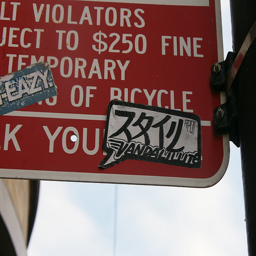
a street sign with stickers stuck on it
a parking restriction sign with some stickers stuck on it
A street sign giving warning to road users of fines in case they violate
A sign has paper pasted graffiti on it.
A red sign with violators being subject to a $250 fine.